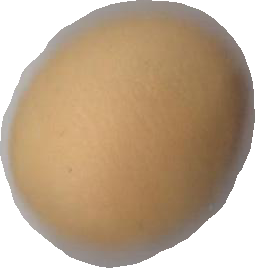
Variety: Dega